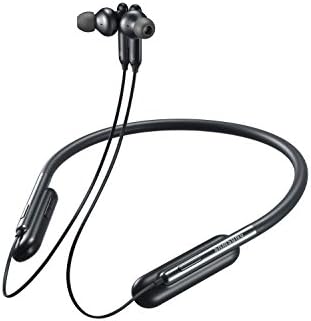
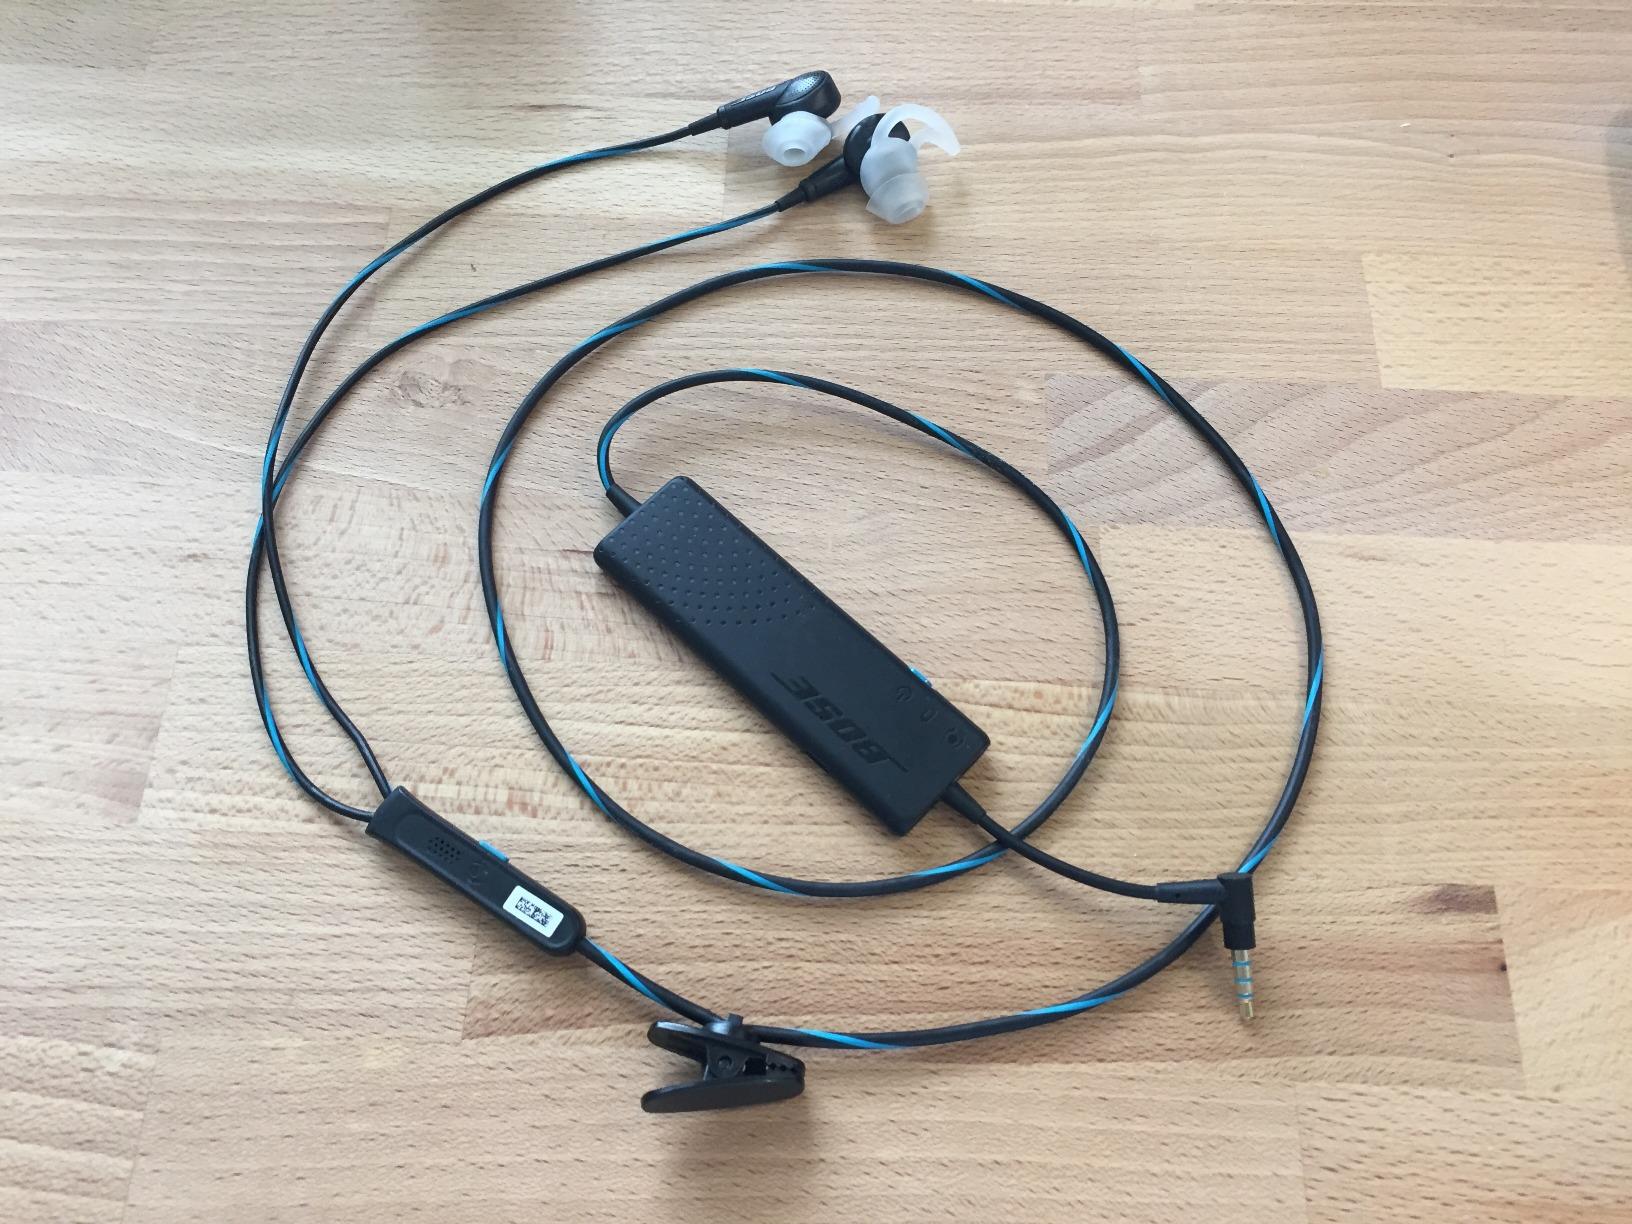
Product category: headphones
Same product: no